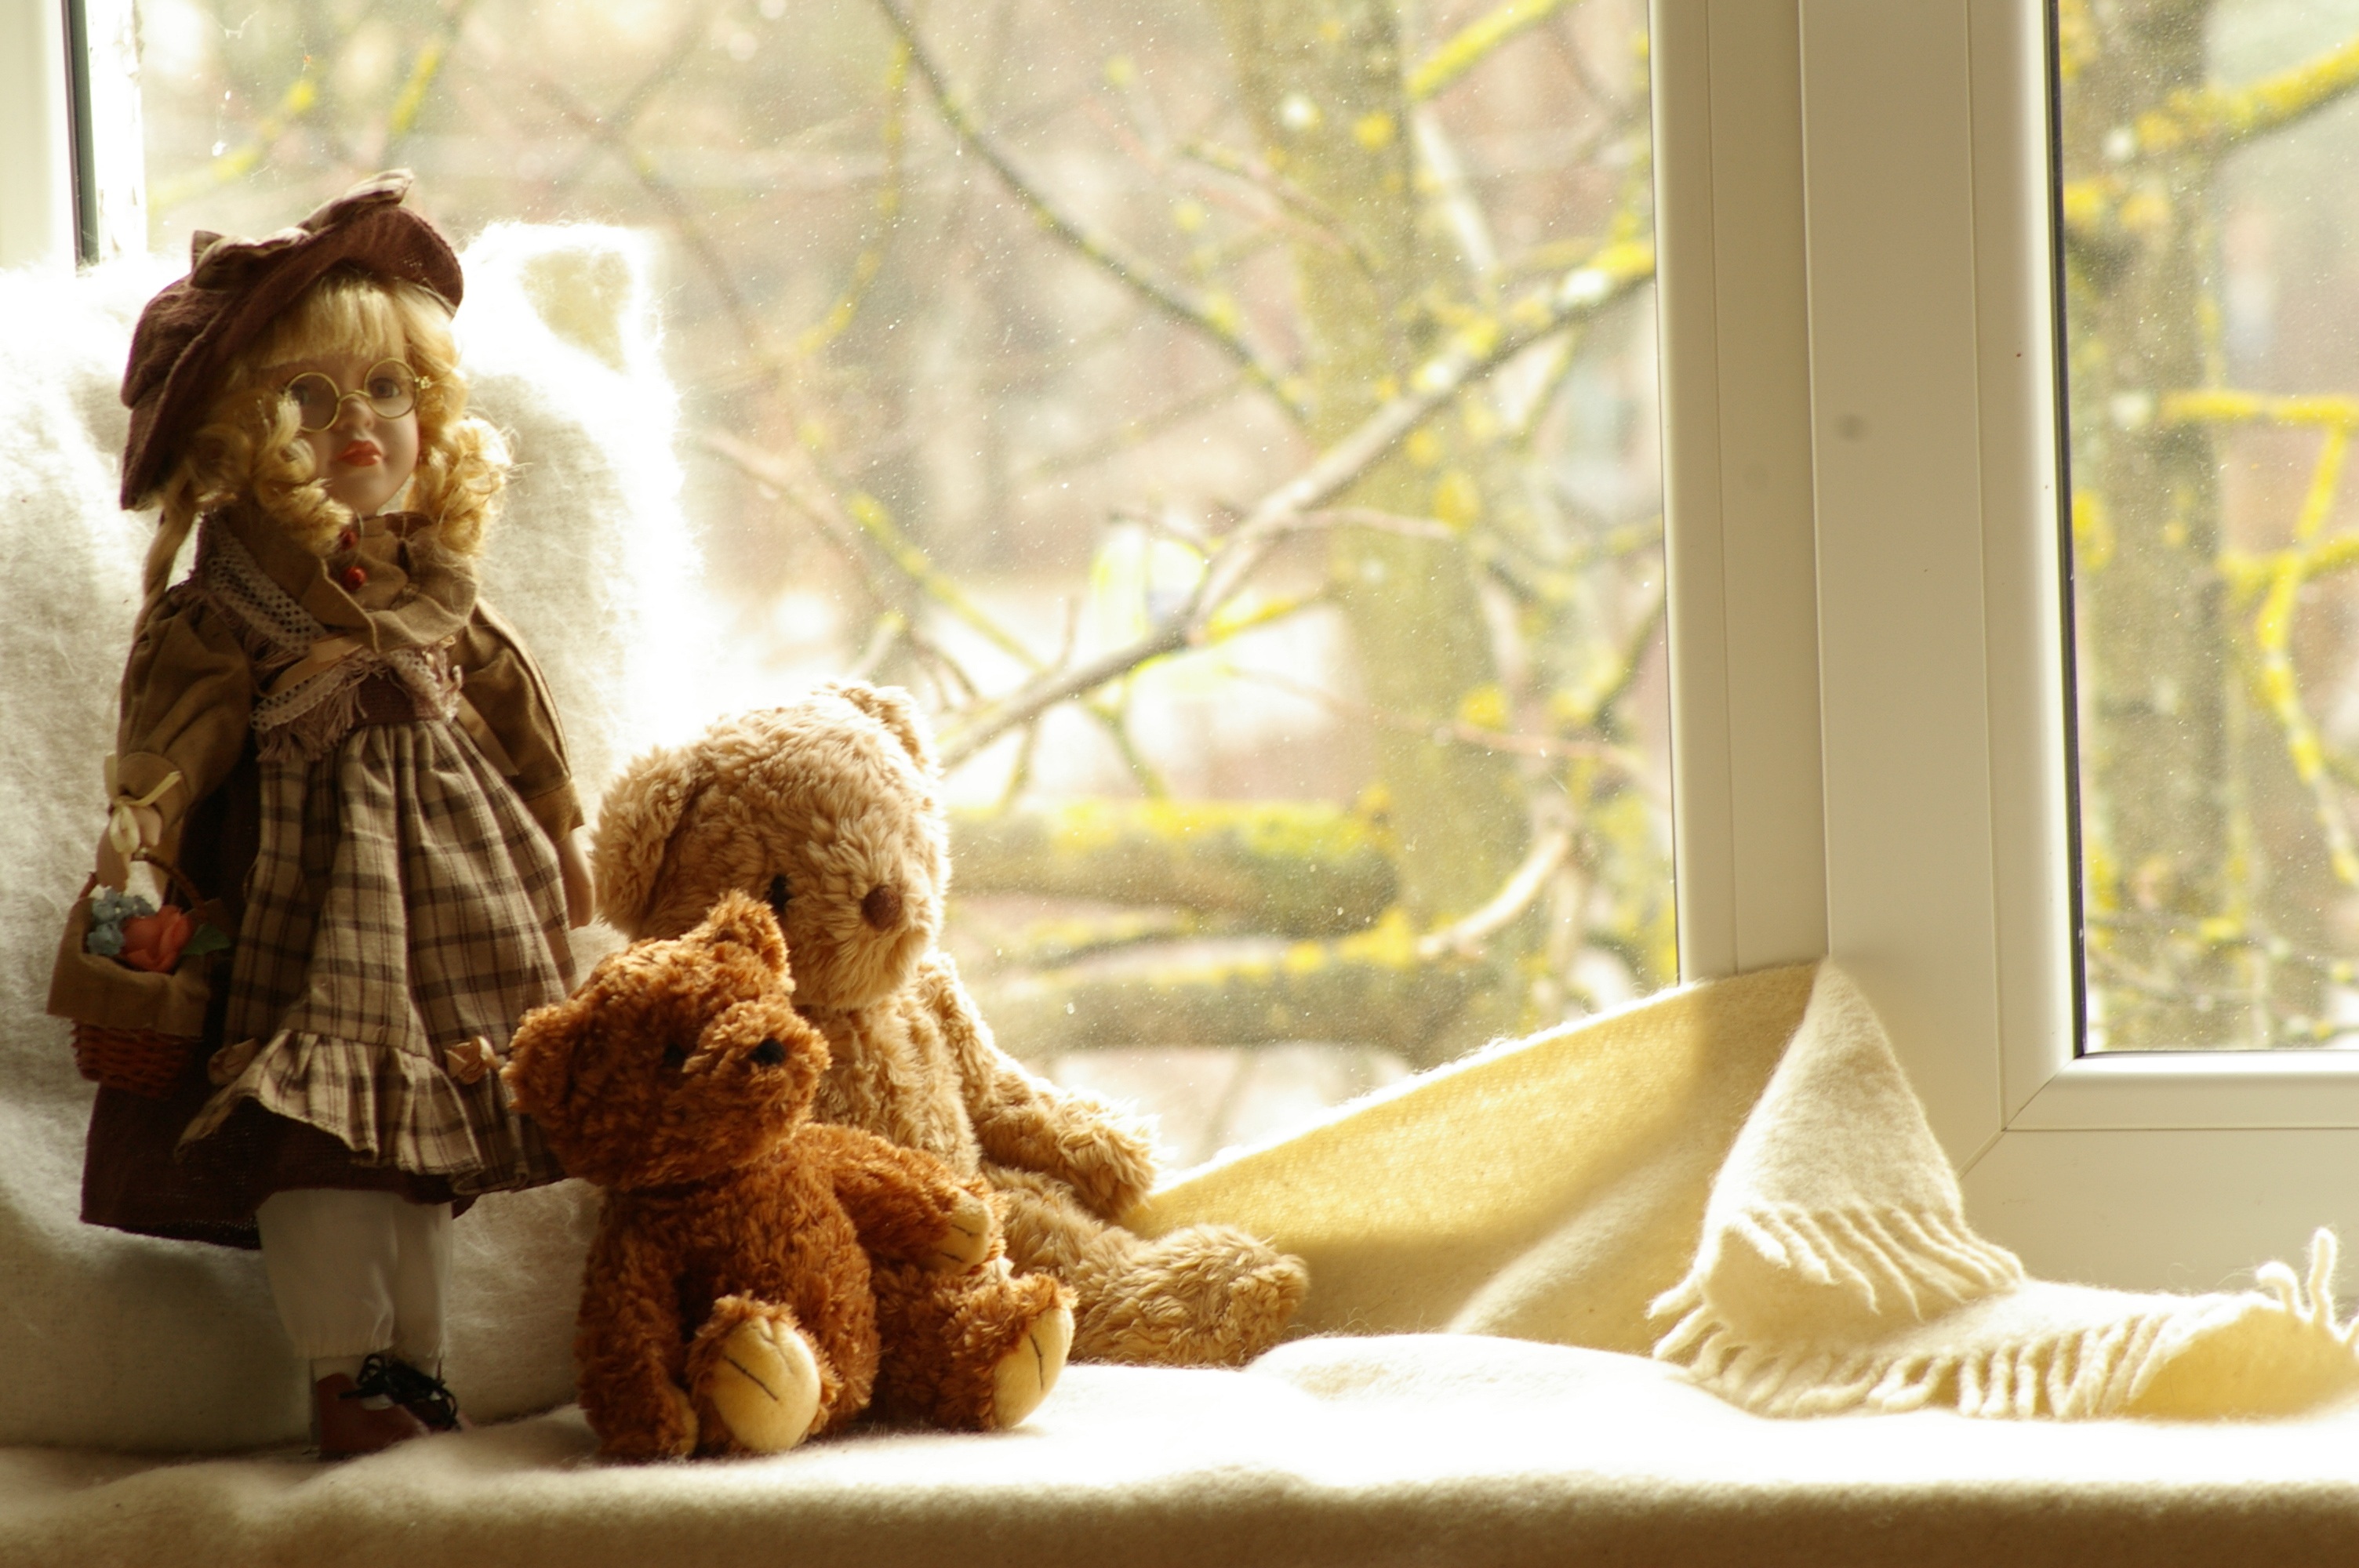
sweet, bear, autumn, toy, childhood, toys, teddy